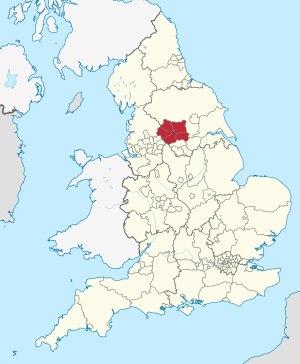
Voici la liste des paroisses civiles du comté cérémoniel du Yorkshire de l'Ouest, en Angleterre. La majeure partie du comté n'est pas découpée en paroisses.